Ferdinand von Wintzingerode

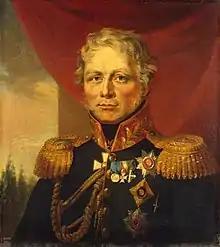

Ferdinand Karl Friedrich Freiherr von Wintzingerode (15 February 1770, in Allendorf – 16 June 1818, in Wiesbaden) was a German nobleman and officer in several different armies of the Napoleonic Wars, finally ending up as a general in the Imperial Russian Army and fighting in the War of the Sixth Coalition against the French invasion of Russia and the subsequent campaigns in Germany and France. He appears in Tolstoy's "War and Peace".